FC Naftovyk Okhtyrka

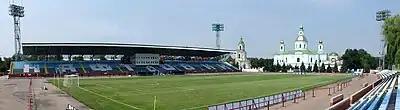

Its home stadium, Naftovyk, has a capacity of 10,500. Also, it plays its home games in Sumy at the stadium, Yuvileinyi (Jubilee), which used to belong to Spartak as its home ground does not meet the required criteria for the Premier League and the European competitions. The club is planning to upgrade its stadium shortly.